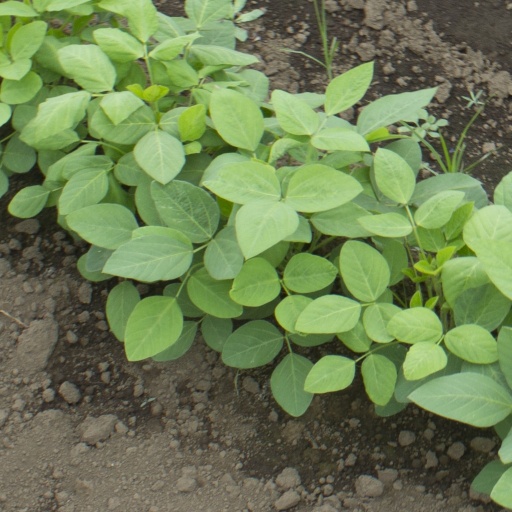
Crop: soybean